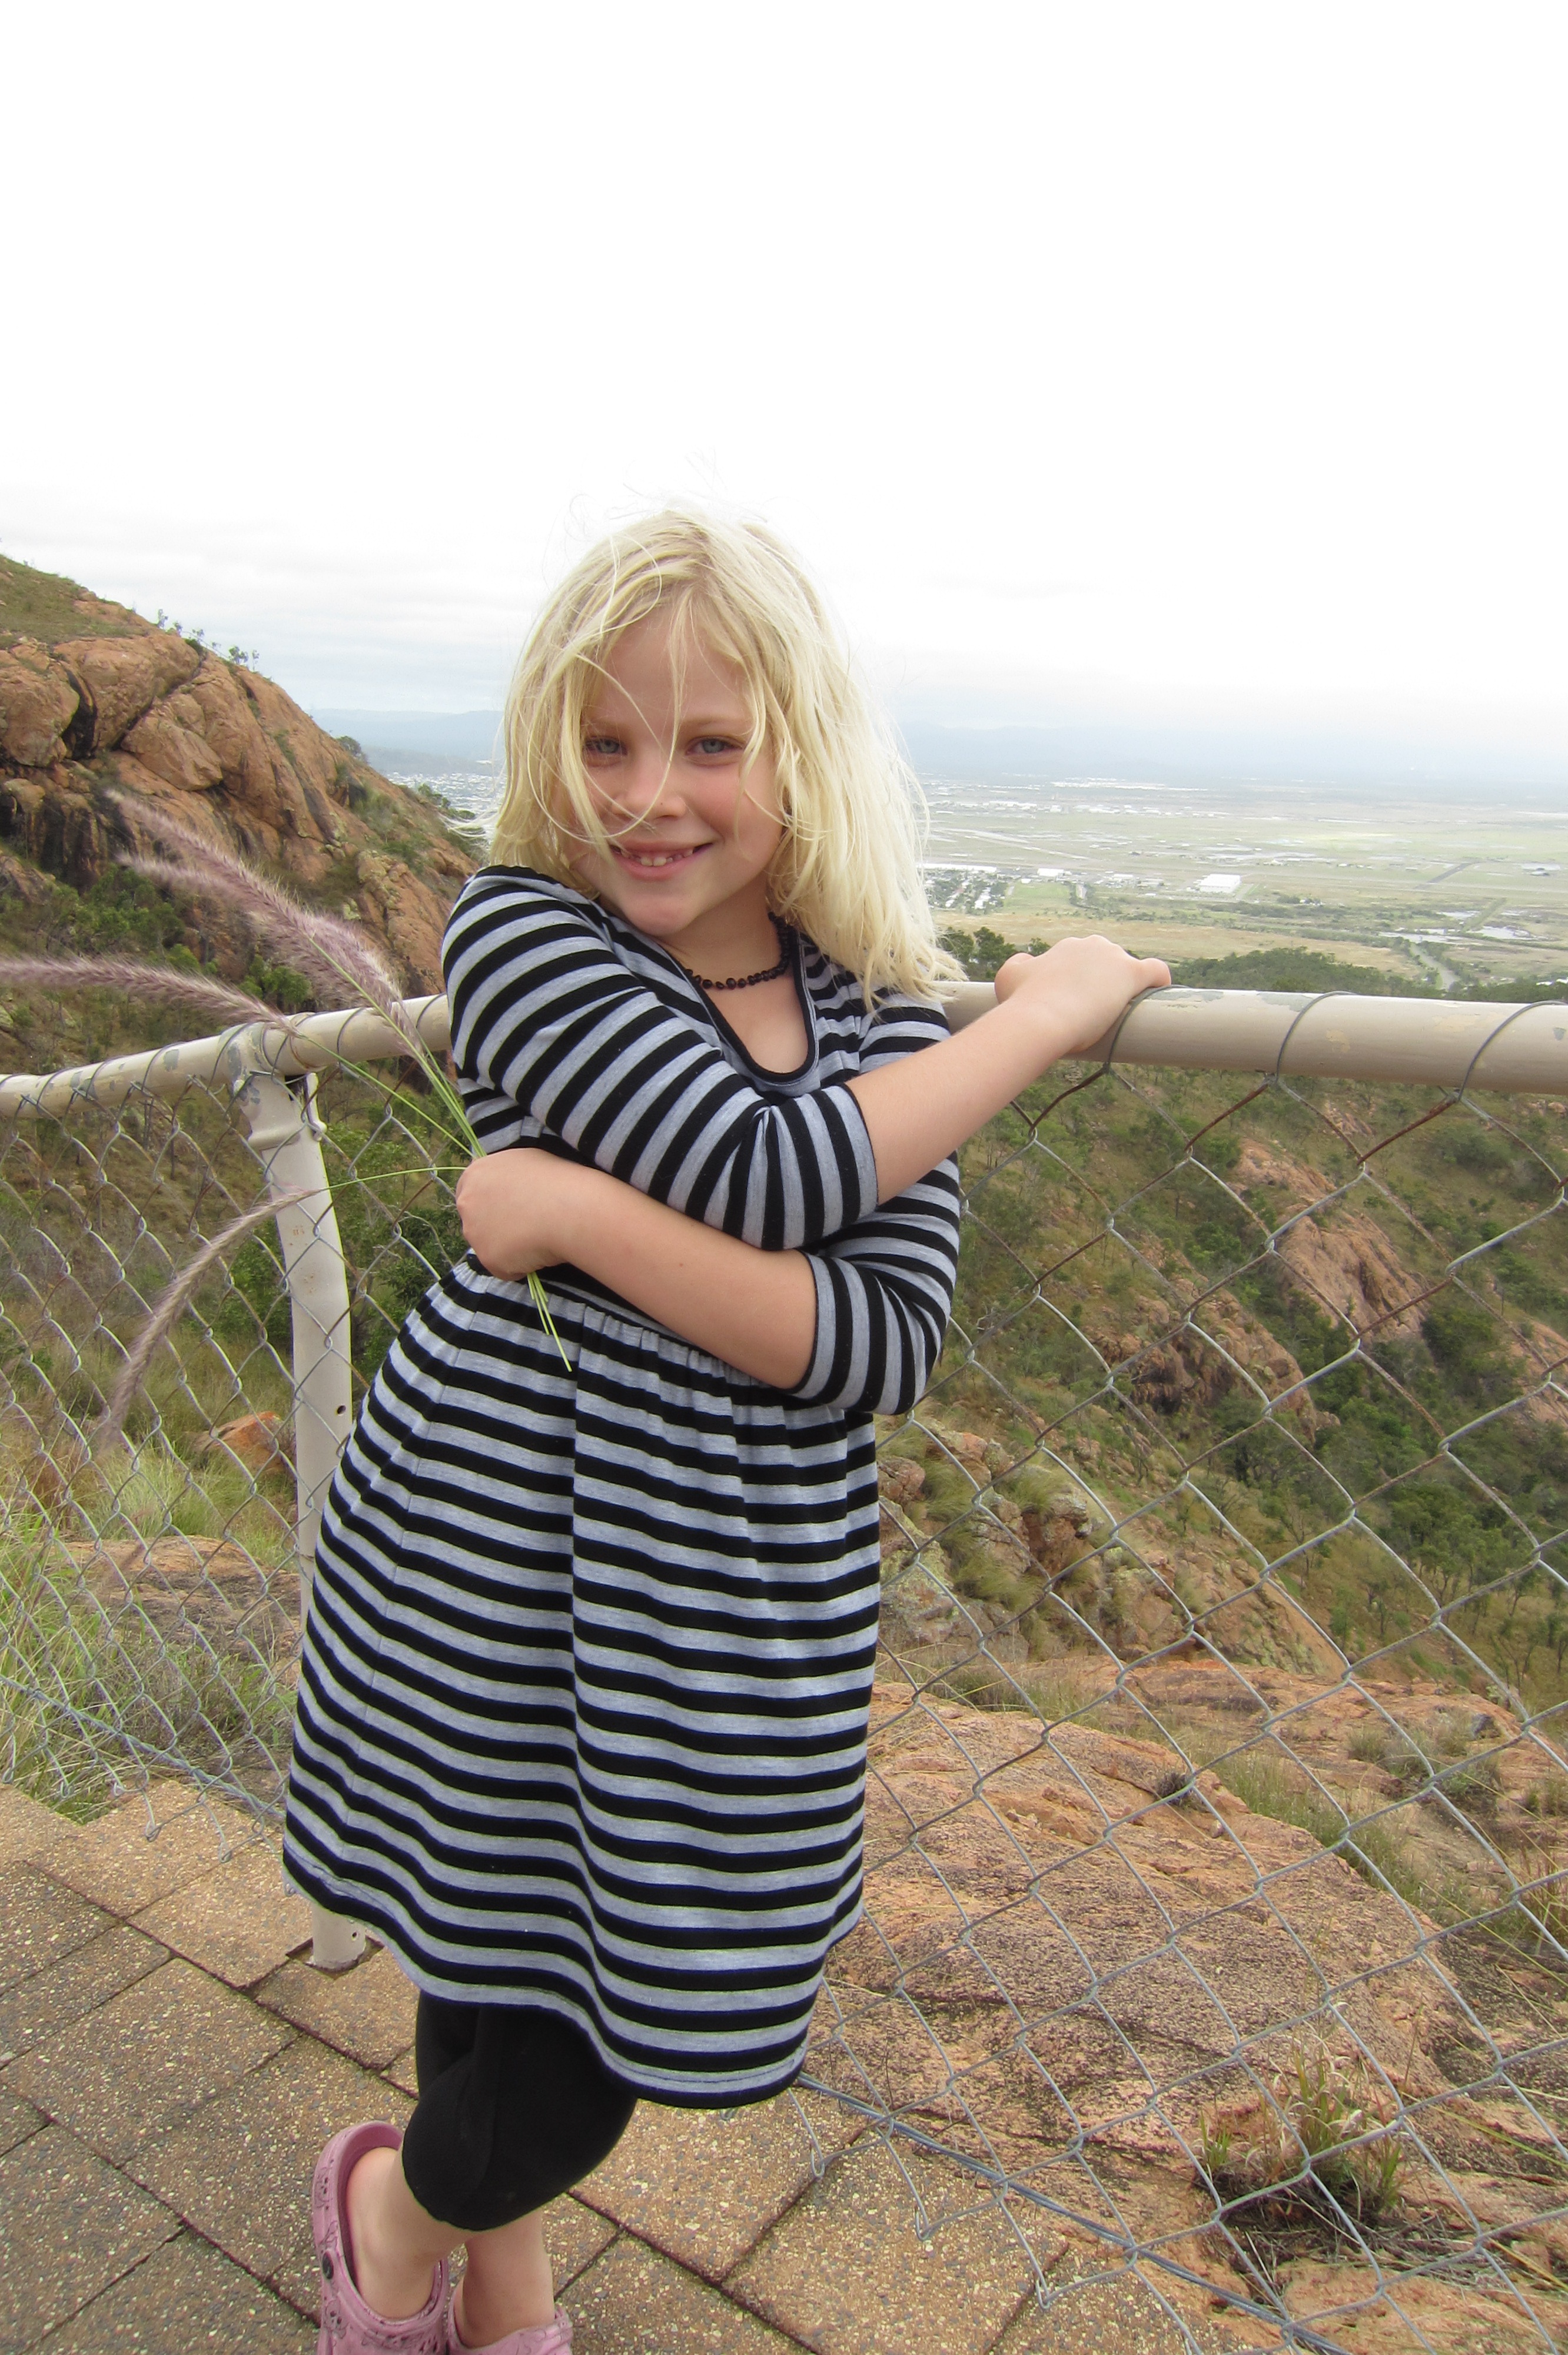
person, mountain, girl, hair, photography, sweet, kid, view, cute, lookout, leg, model, high, youth, sitting, small, child, fashion, clothing, childhood, smiling, smile, human body, preschooler, cheerful, eyes, fun, dress, happy, happiness, lovely, toddler, beauty, blond, pretty, adorable, daughter, little girl, preschool, photo shoot, portrait photography, human positions